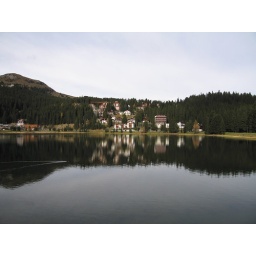
Like the mirror image in the water and the water trail the duck was making was cool